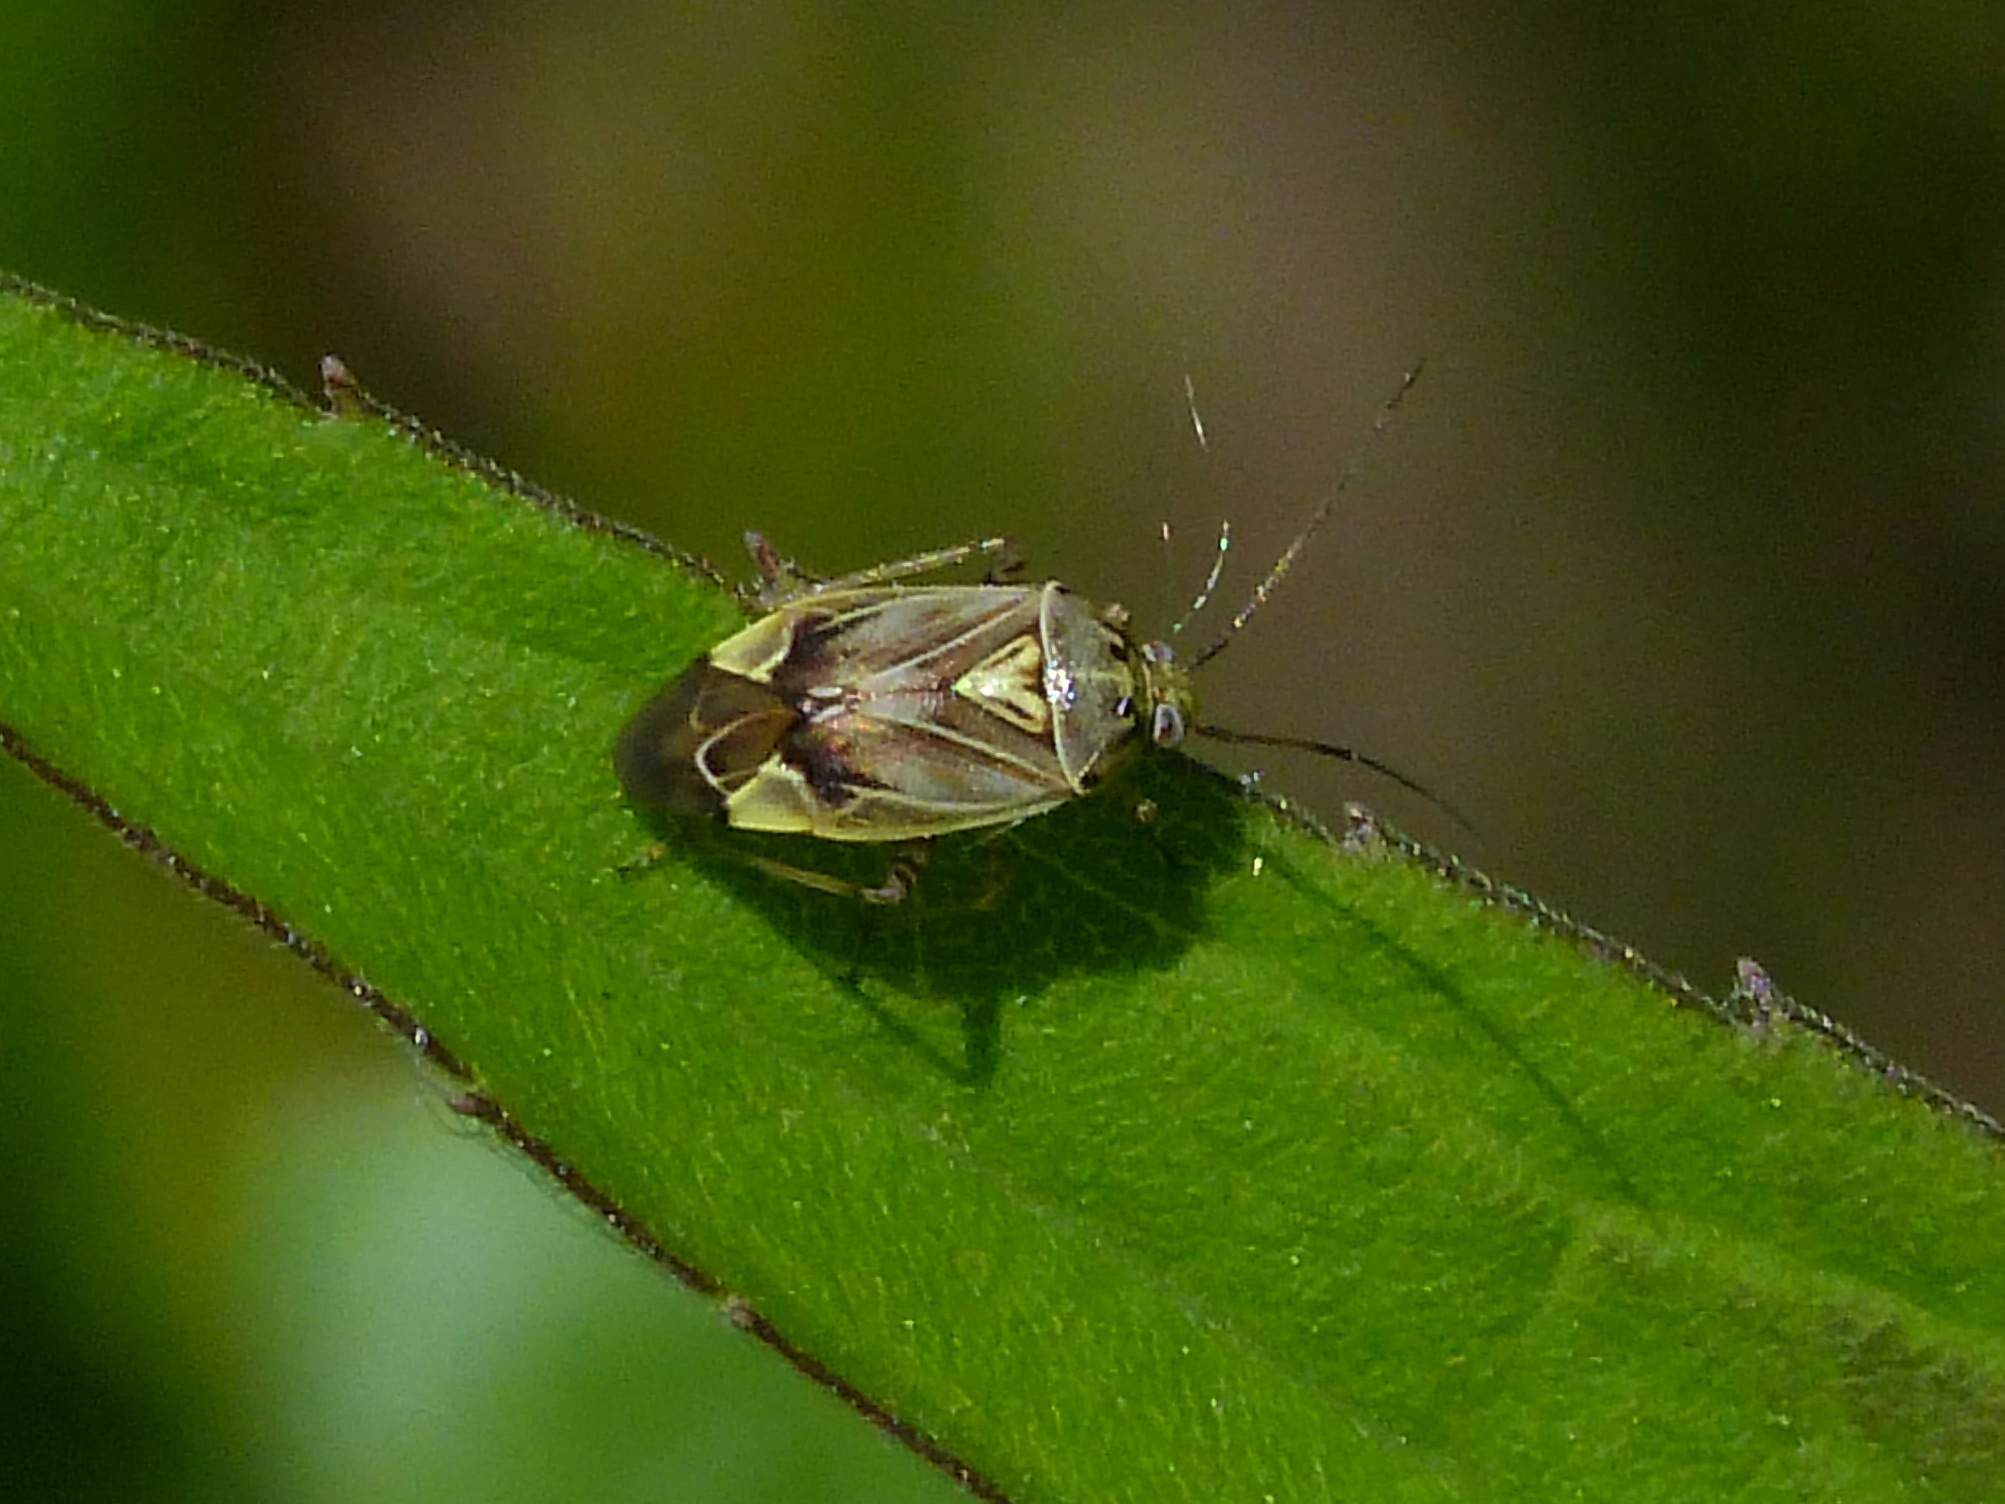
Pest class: lygus_bug